Third Portuguese Republic

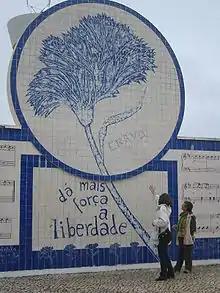
The carnation, the symbol of the Revolution that started the Third Portuguese Republic.

In Portugal, 1926 marked the end of the First Republic, in a military coup that established an authoritarian government called "Estado Novo", that was led by António de Oliveira Salazar until 1968, when he was forced to step down due to health problems. Salazar was succeeded by Marcelo Caetano. The government faced many internal and external problems, including the Portuguese Colonial War.